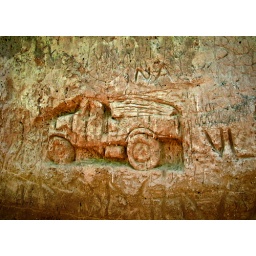
another kind of graffiti.... carving their mark into a wall of sand in croatia...